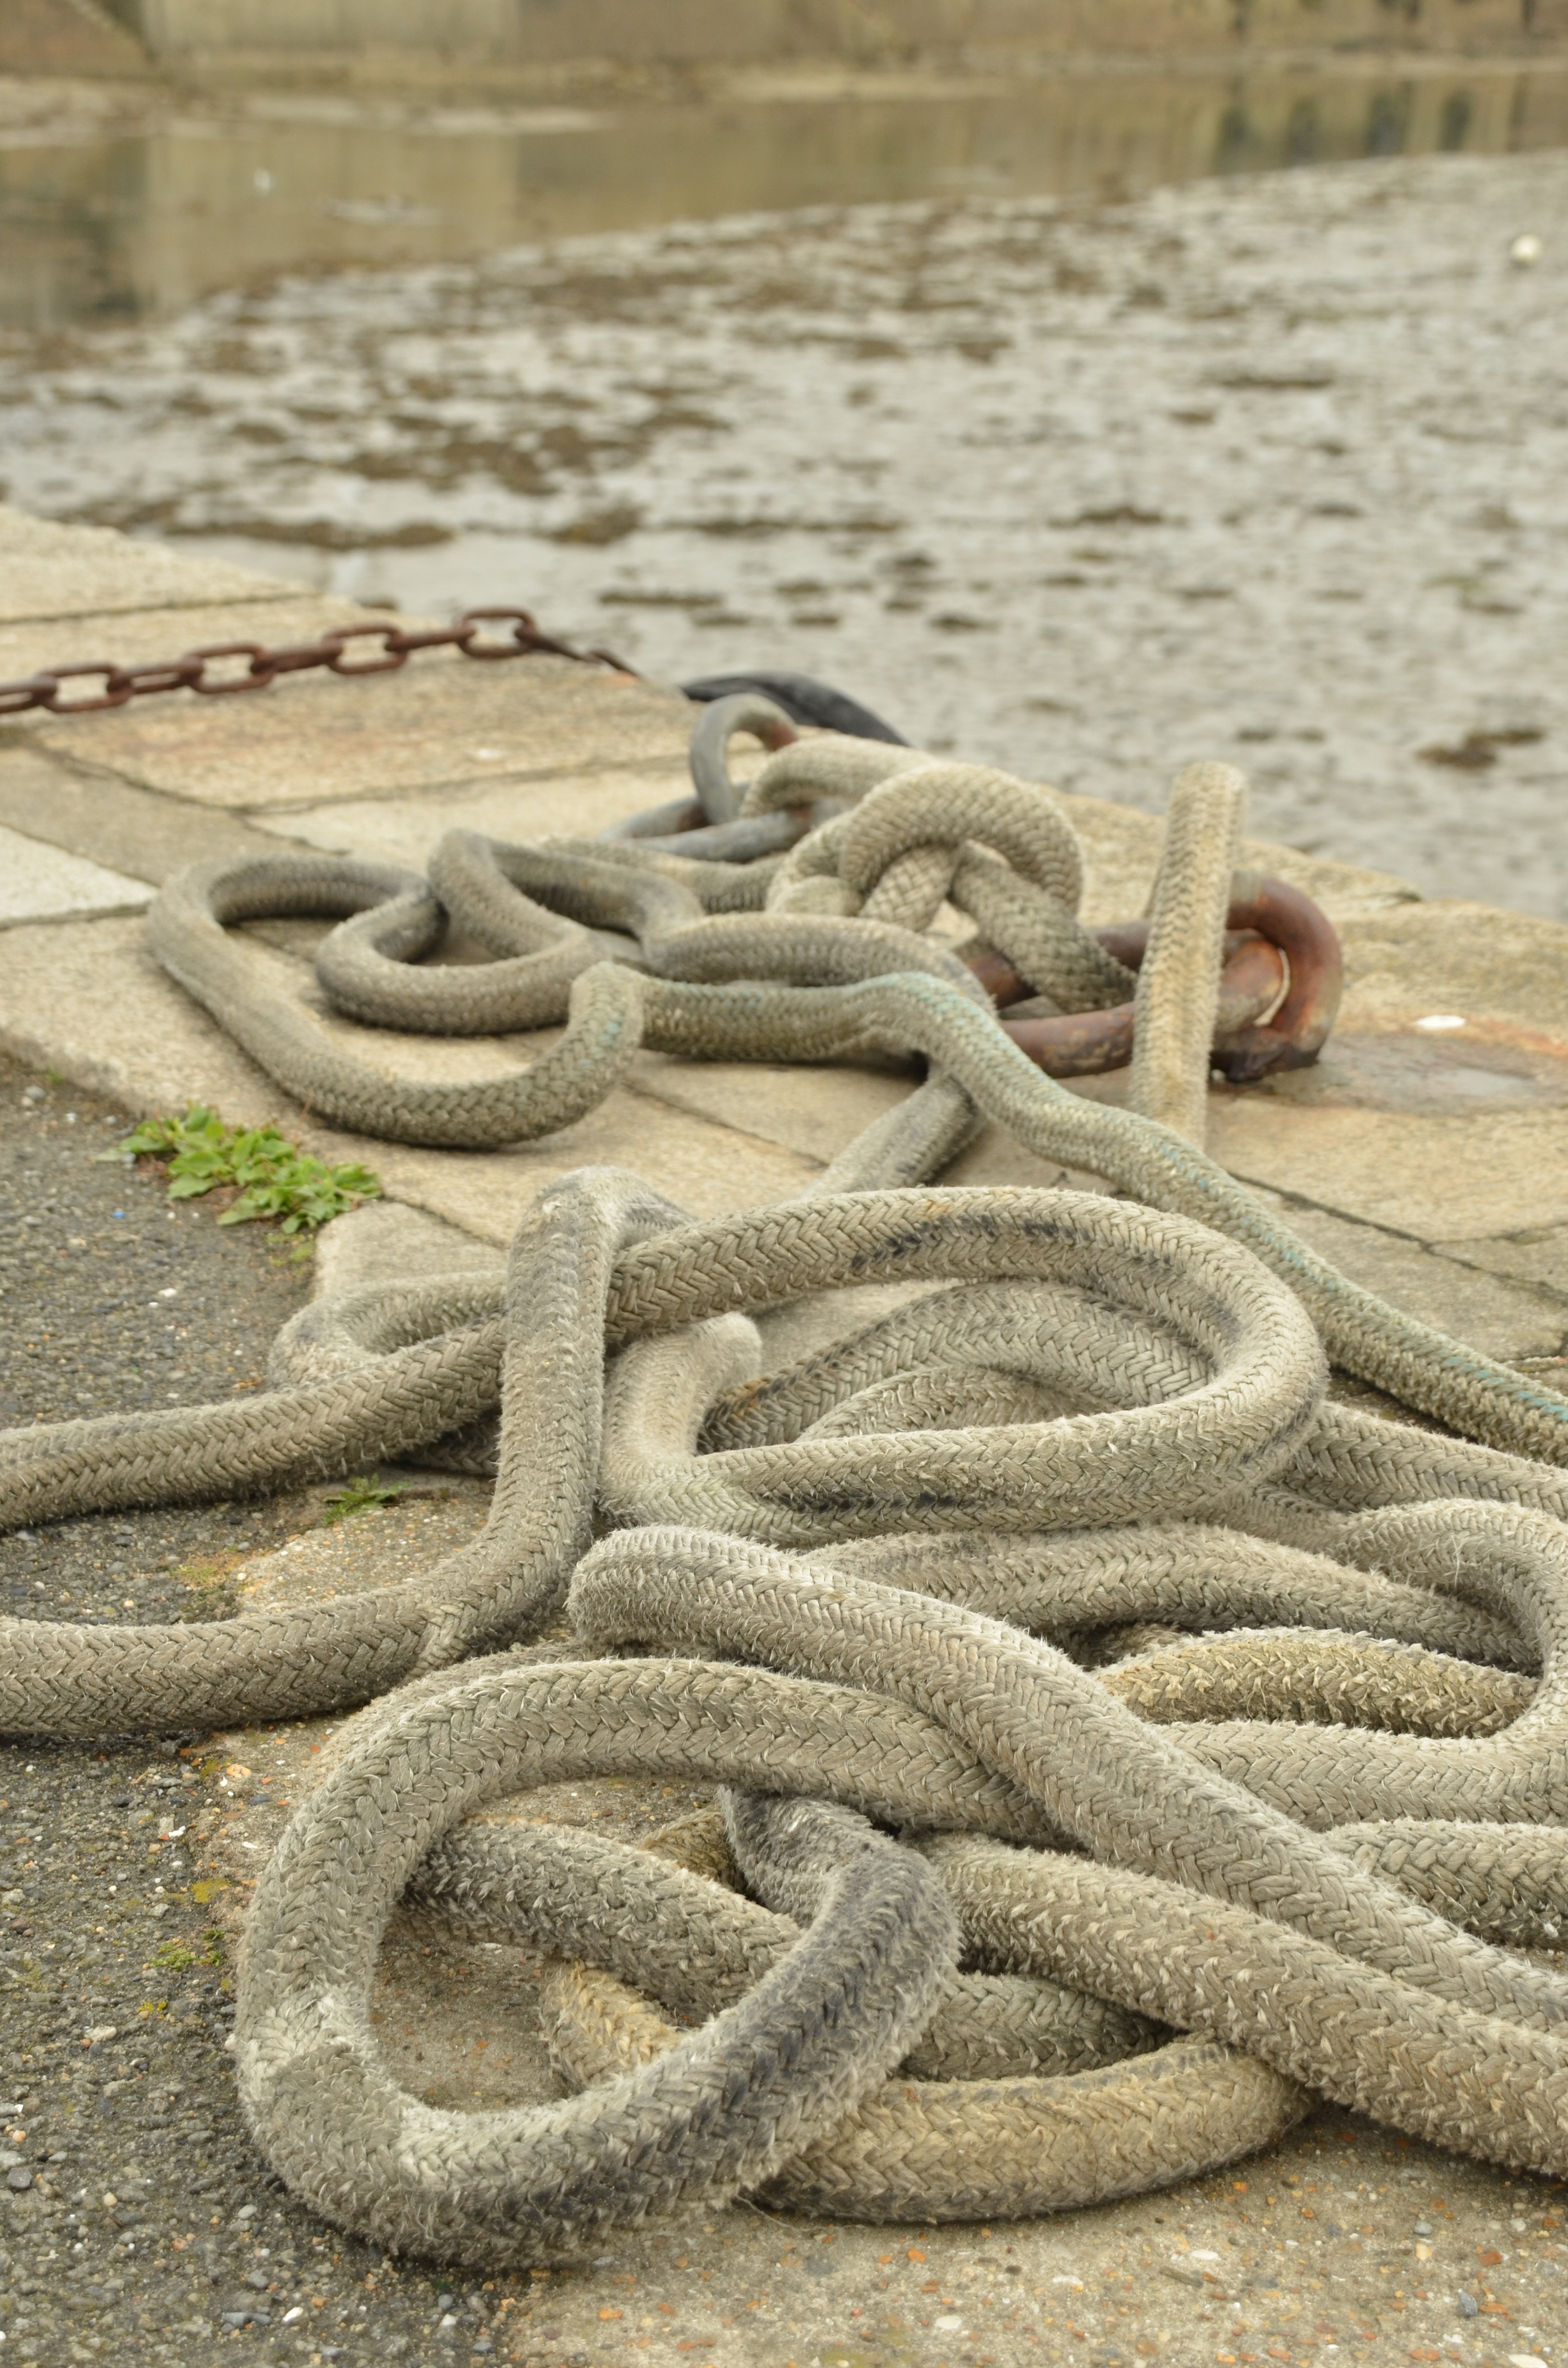
water, sand, rope, wood, boat, ship, cable, port, material, carving, knot, loop, quay, serpent, stone carving, fixed, tros